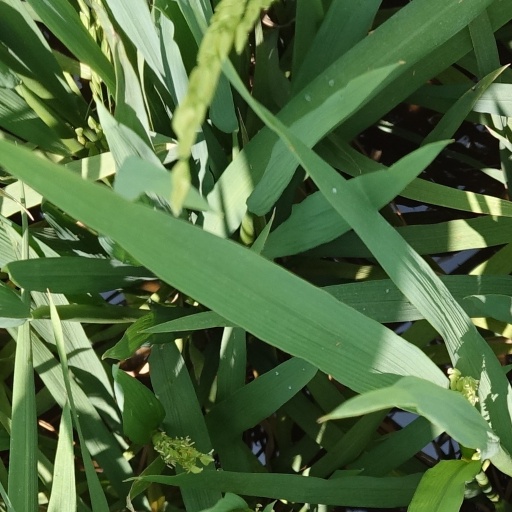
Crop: rice